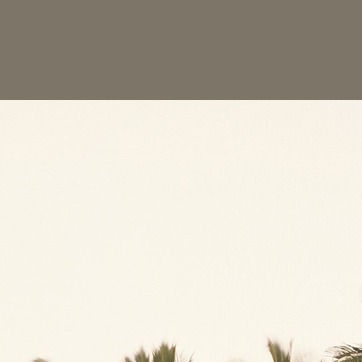
Material: sky